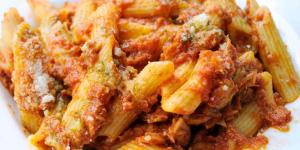
macarrones con atun